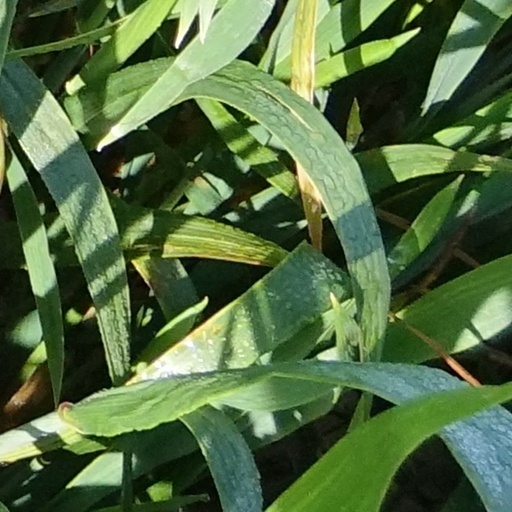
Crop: wheat